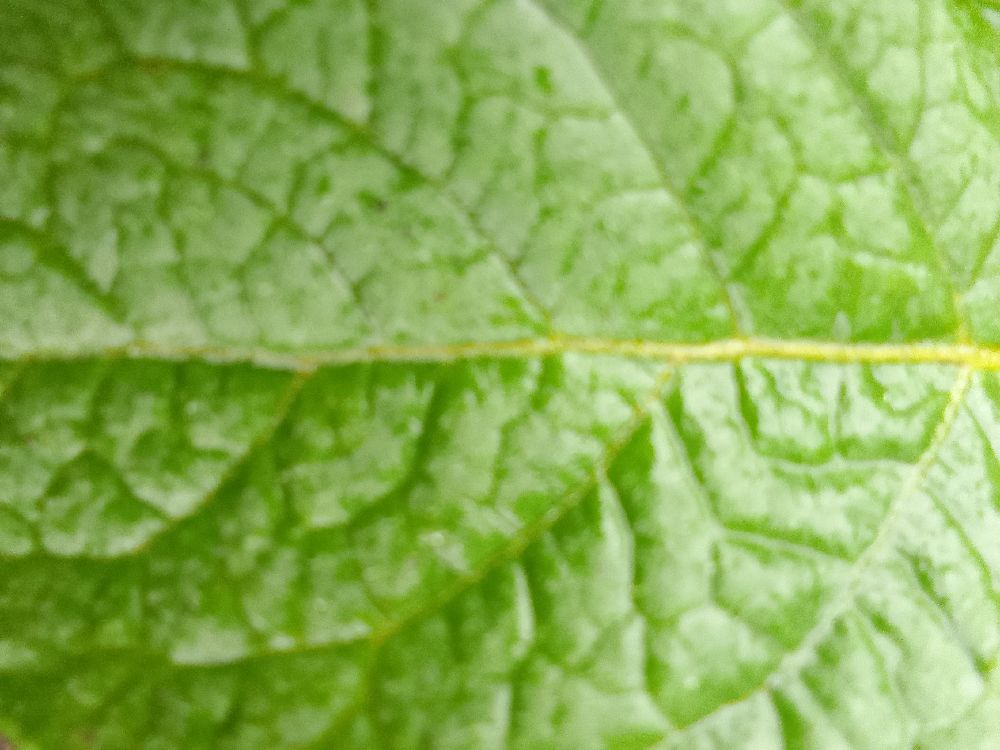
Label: Healthy